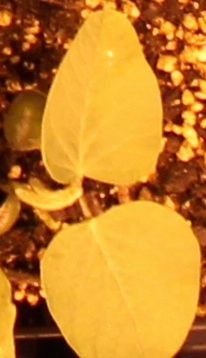
Label: Soybean